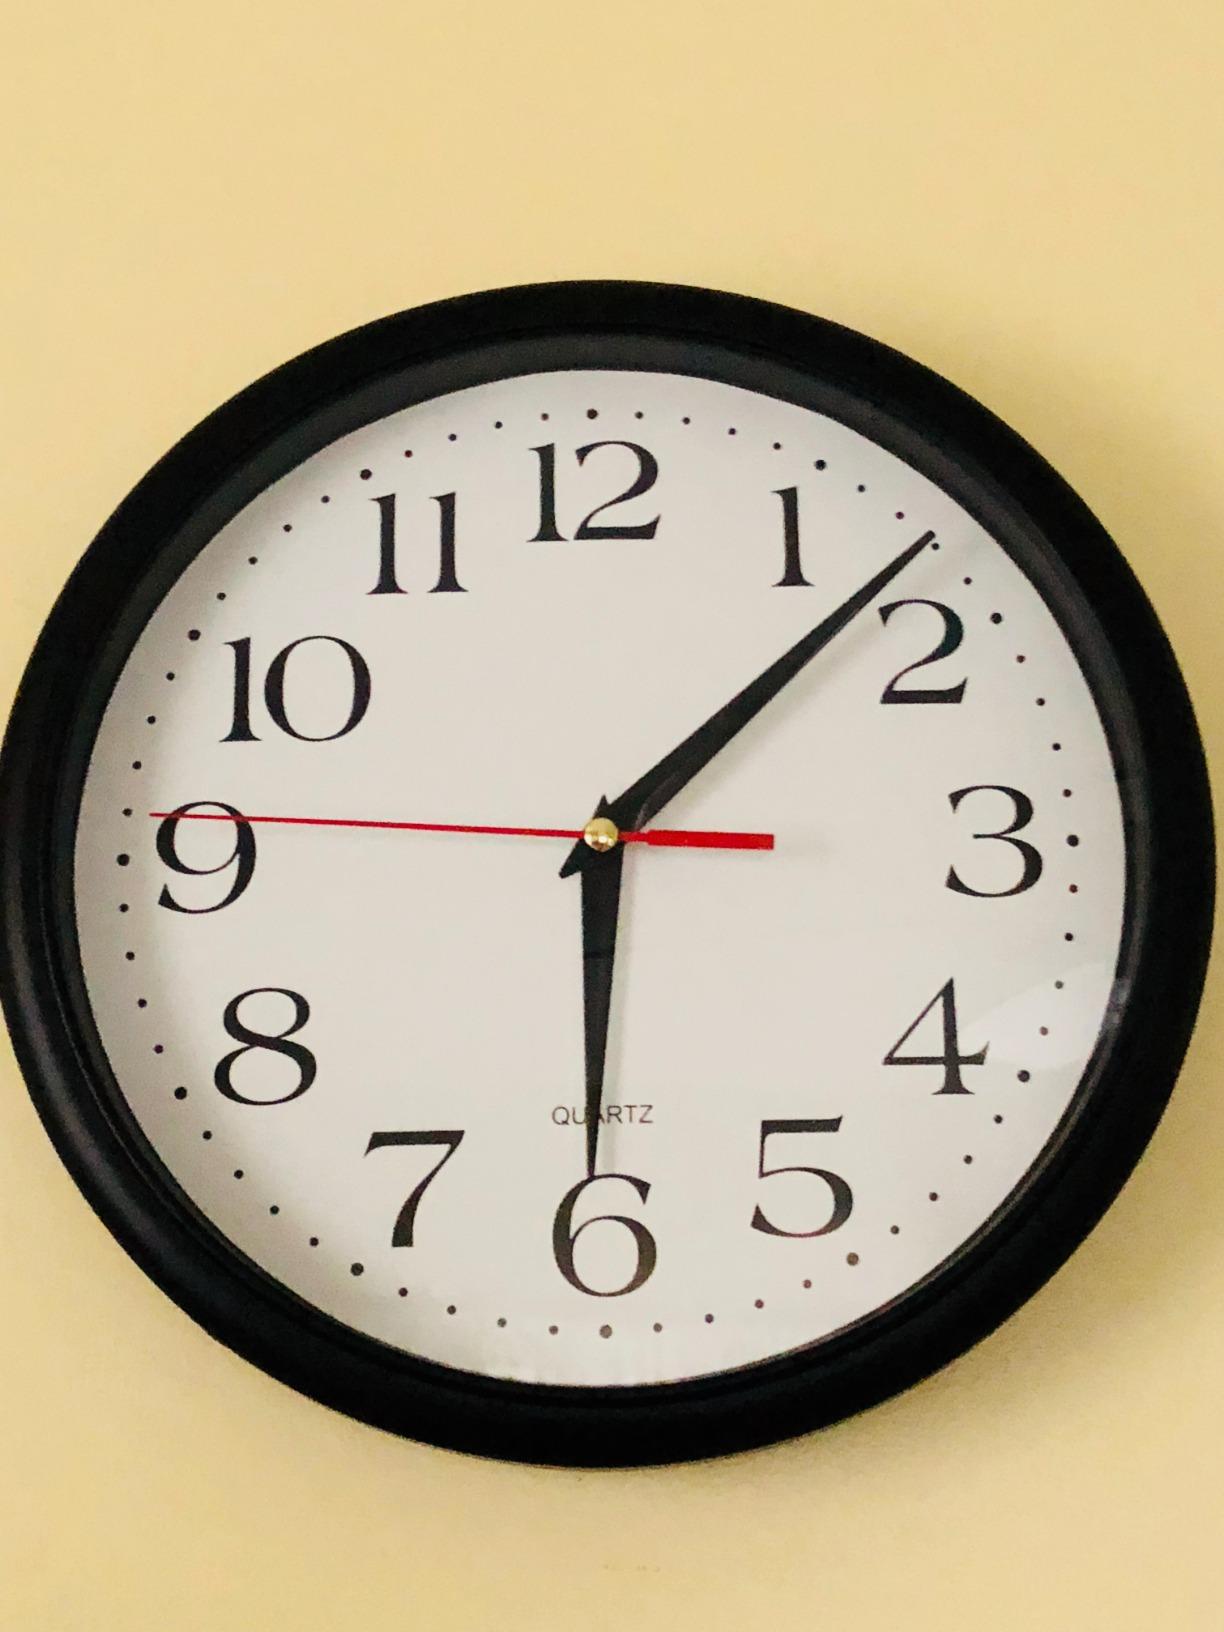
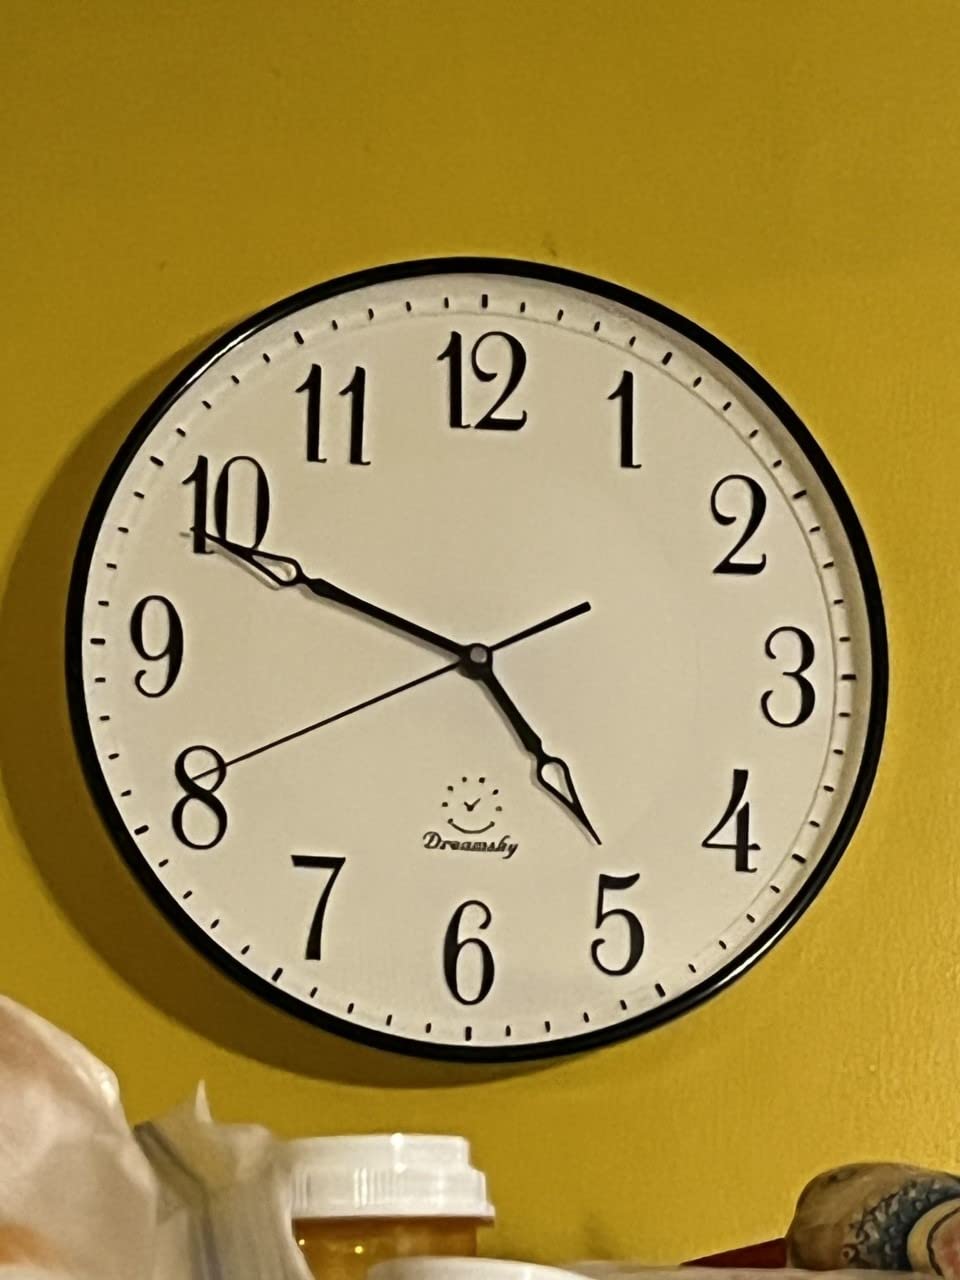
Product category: clock
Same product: no